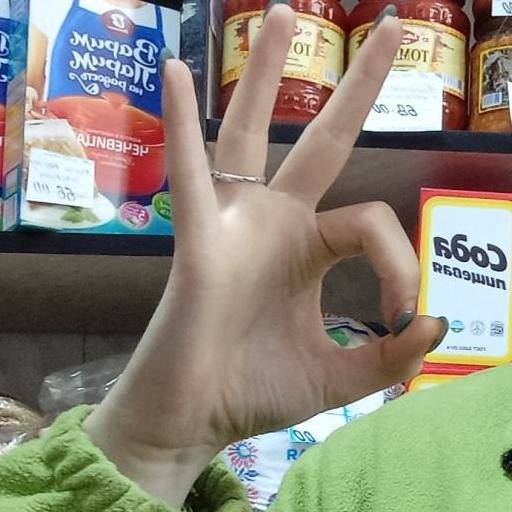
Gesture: ok